Serhiy Yefremov

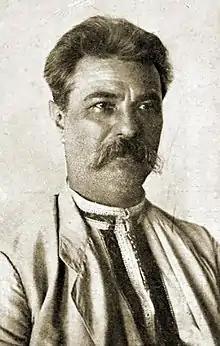
Serhiy Oleksandrovych Yefremov

Serhiy Oleksandrovych Yefremov (October 18, 1876 – March 31, 1939) was a Ukrainian literary journalist, historian, critic, political activist, statesman, and academician. He was a member of the Ukrainian Academy of Science (1919) and Shevchenko Scientific Society in Lviv.